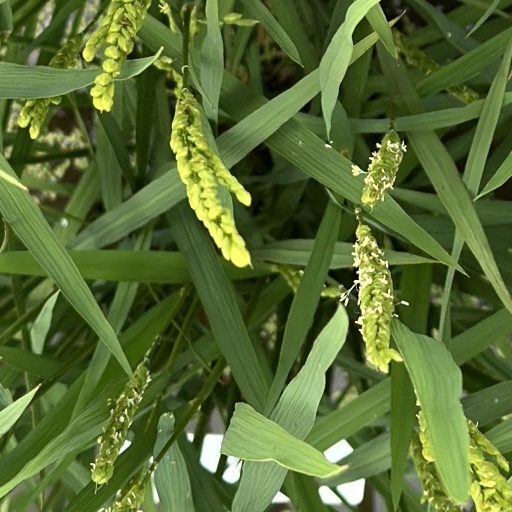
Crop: rice